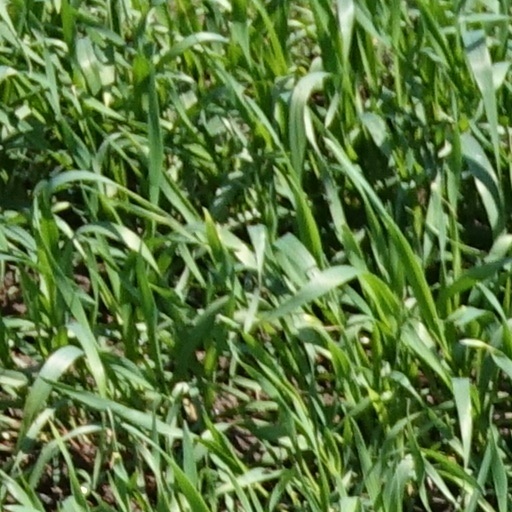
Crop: wheat